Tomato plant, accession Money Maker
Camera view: bottom (45 deg); turntable rotation: 240 degrees
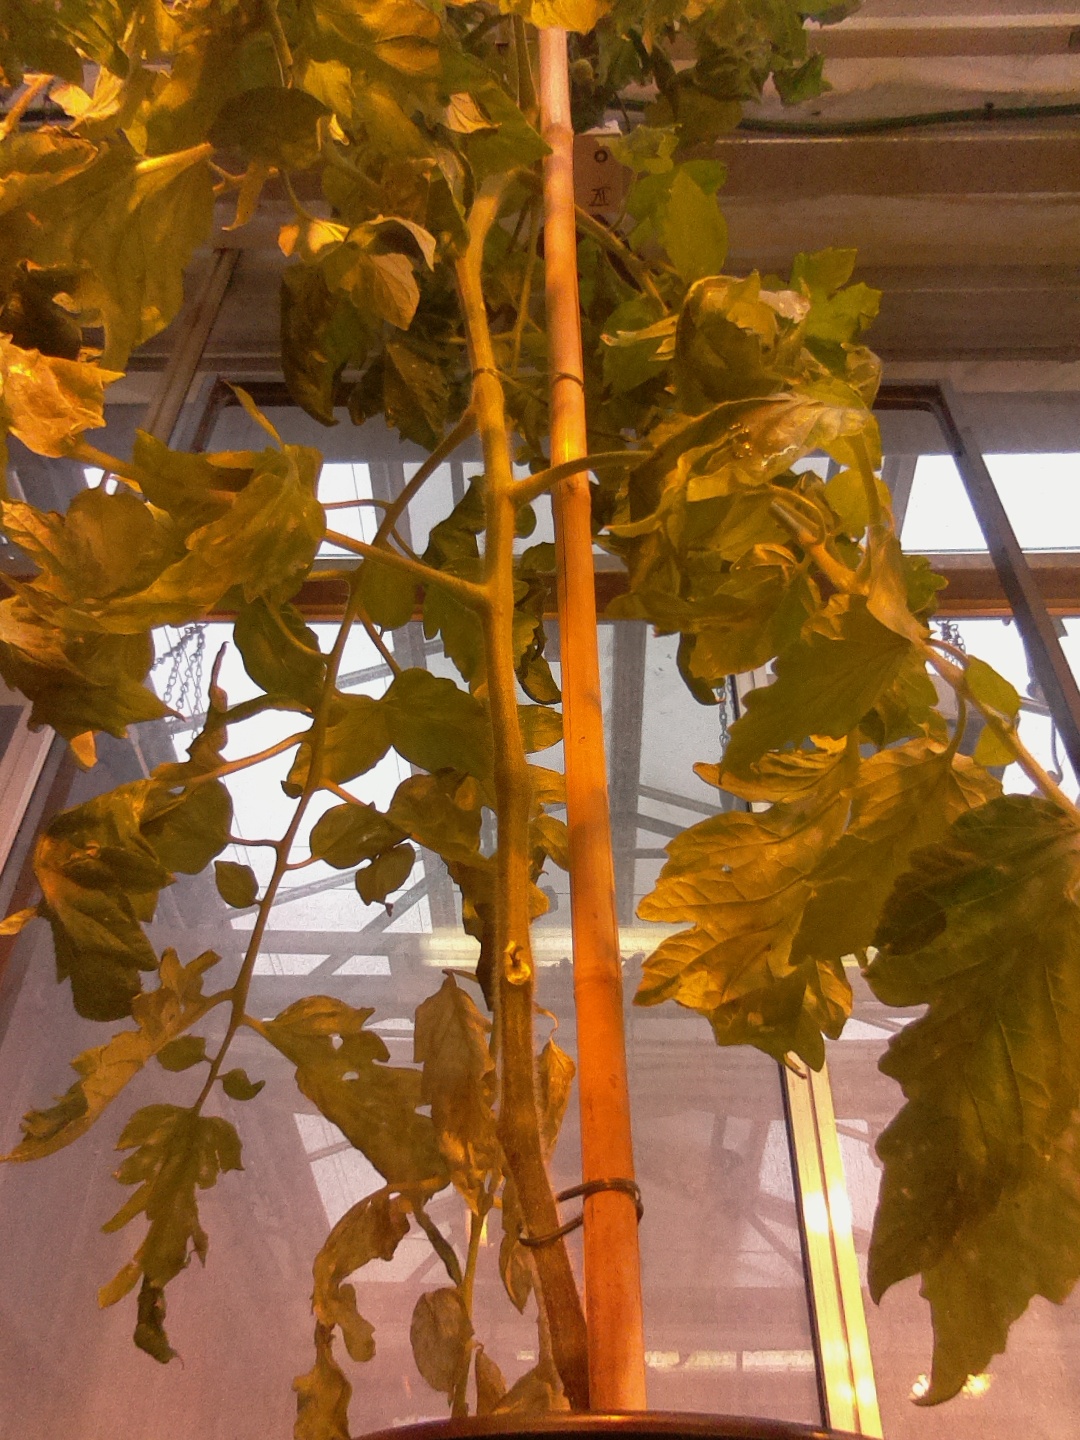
BBCH growth stage 72: 20%-30% of final fruit size